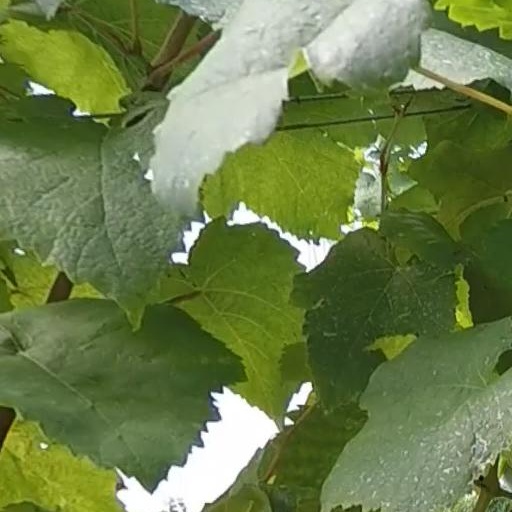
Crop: grape